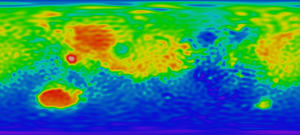
La géologie de Mars, parfois appelée aréologie, recouvre l'étude scientifique de Mars, de ses propriétés physiques, de ses reliefs, de sa composition, de son histoire et de tous les phénomènes qui l'ont affectée ou l'affectent encore.